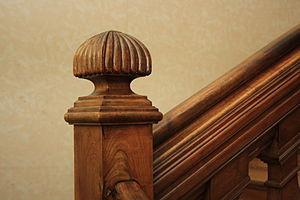
Tête de départ de l'escalier de la Villa Saint Cyr à Bourg-la-Reine en France
Un escalier est une construction architecturale constituée d'une suite régulière de marches, ou degrés, permettant d'accéder à un étage, de passer d'un niveau à un autre en montant et descendant. Le terme a pour origine étymologique « scala », l'« échelle » en latin. Le métier correspondant est celui d'escaliéteur.